The Tin Flute

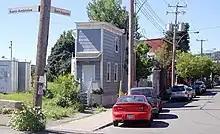
The "wedge house" of the novel

The story takes place in Montreal, principally in the poor neighbourhood of Saint-Henri, between February 1940 and May 1940, during the Second World War, when Quebec is still suffering from the Great Depression. Florentine Lacasse, a nineteen year-old waitress at the "Five and Ten" restaurant, financially supports her large family. Her mother, Rose-Anna, stays home to take care of her eleven children while Florentine's father, Azarius, struggles to maintain a job due to his perpetual unhappiness. Florentine dreams of a better life and falls in love with Jean Lévesque, an ambitious and well-off machinist-electrician. Wanting to satisfy his withered ego, Jean agrees to date Florentine. Quickly tiring of the relationship, he introduces her to a friend, Emmanuel Létourneau, who is a soldier on leave. Emmanuel falls in love with Florentine. Despite this, Florentine's attraction towards Jean will have important consequences in her life; the more obsessive her feelings for Jean become, the more vulnerable she is. The turning point of the novel is Jean's sexual assault of Florentine, after which she becomes pregnant with Jean's child. In order for her to avoid the trope of the "fallen woman," she keeps the pregnancy a secret and marries Emmanuel, as he promises to support her.